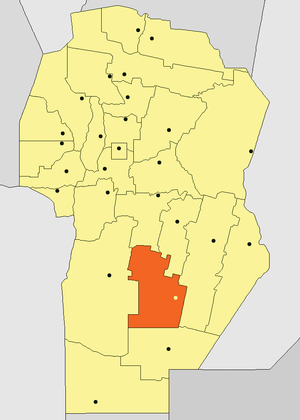
La Carlota est une ville de la province de Córdoba, en Argentine, et le chef-lieu du département de Juárez Celman.